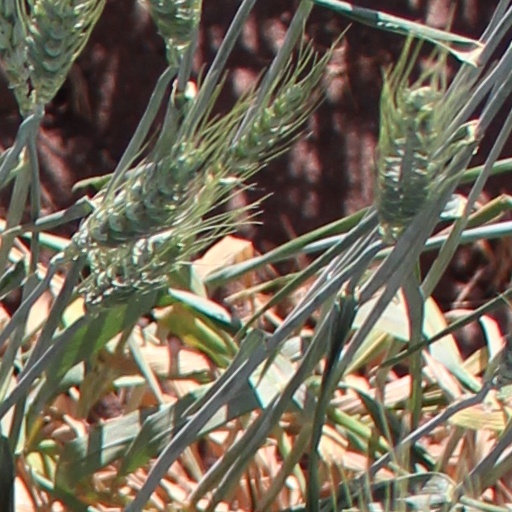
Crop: wheat